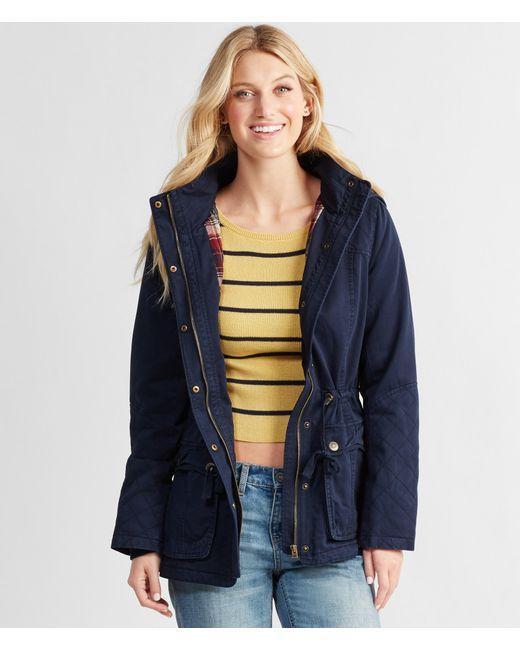
Blaue Jacke mit verstellbarem Hüftgurt, Herbst- oder Winterkleidung